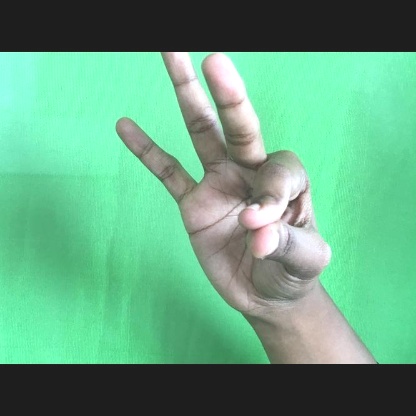
Mudra: Hamsasyam